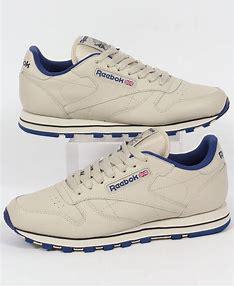
Brand: Reebok
Model: Cl Lthr